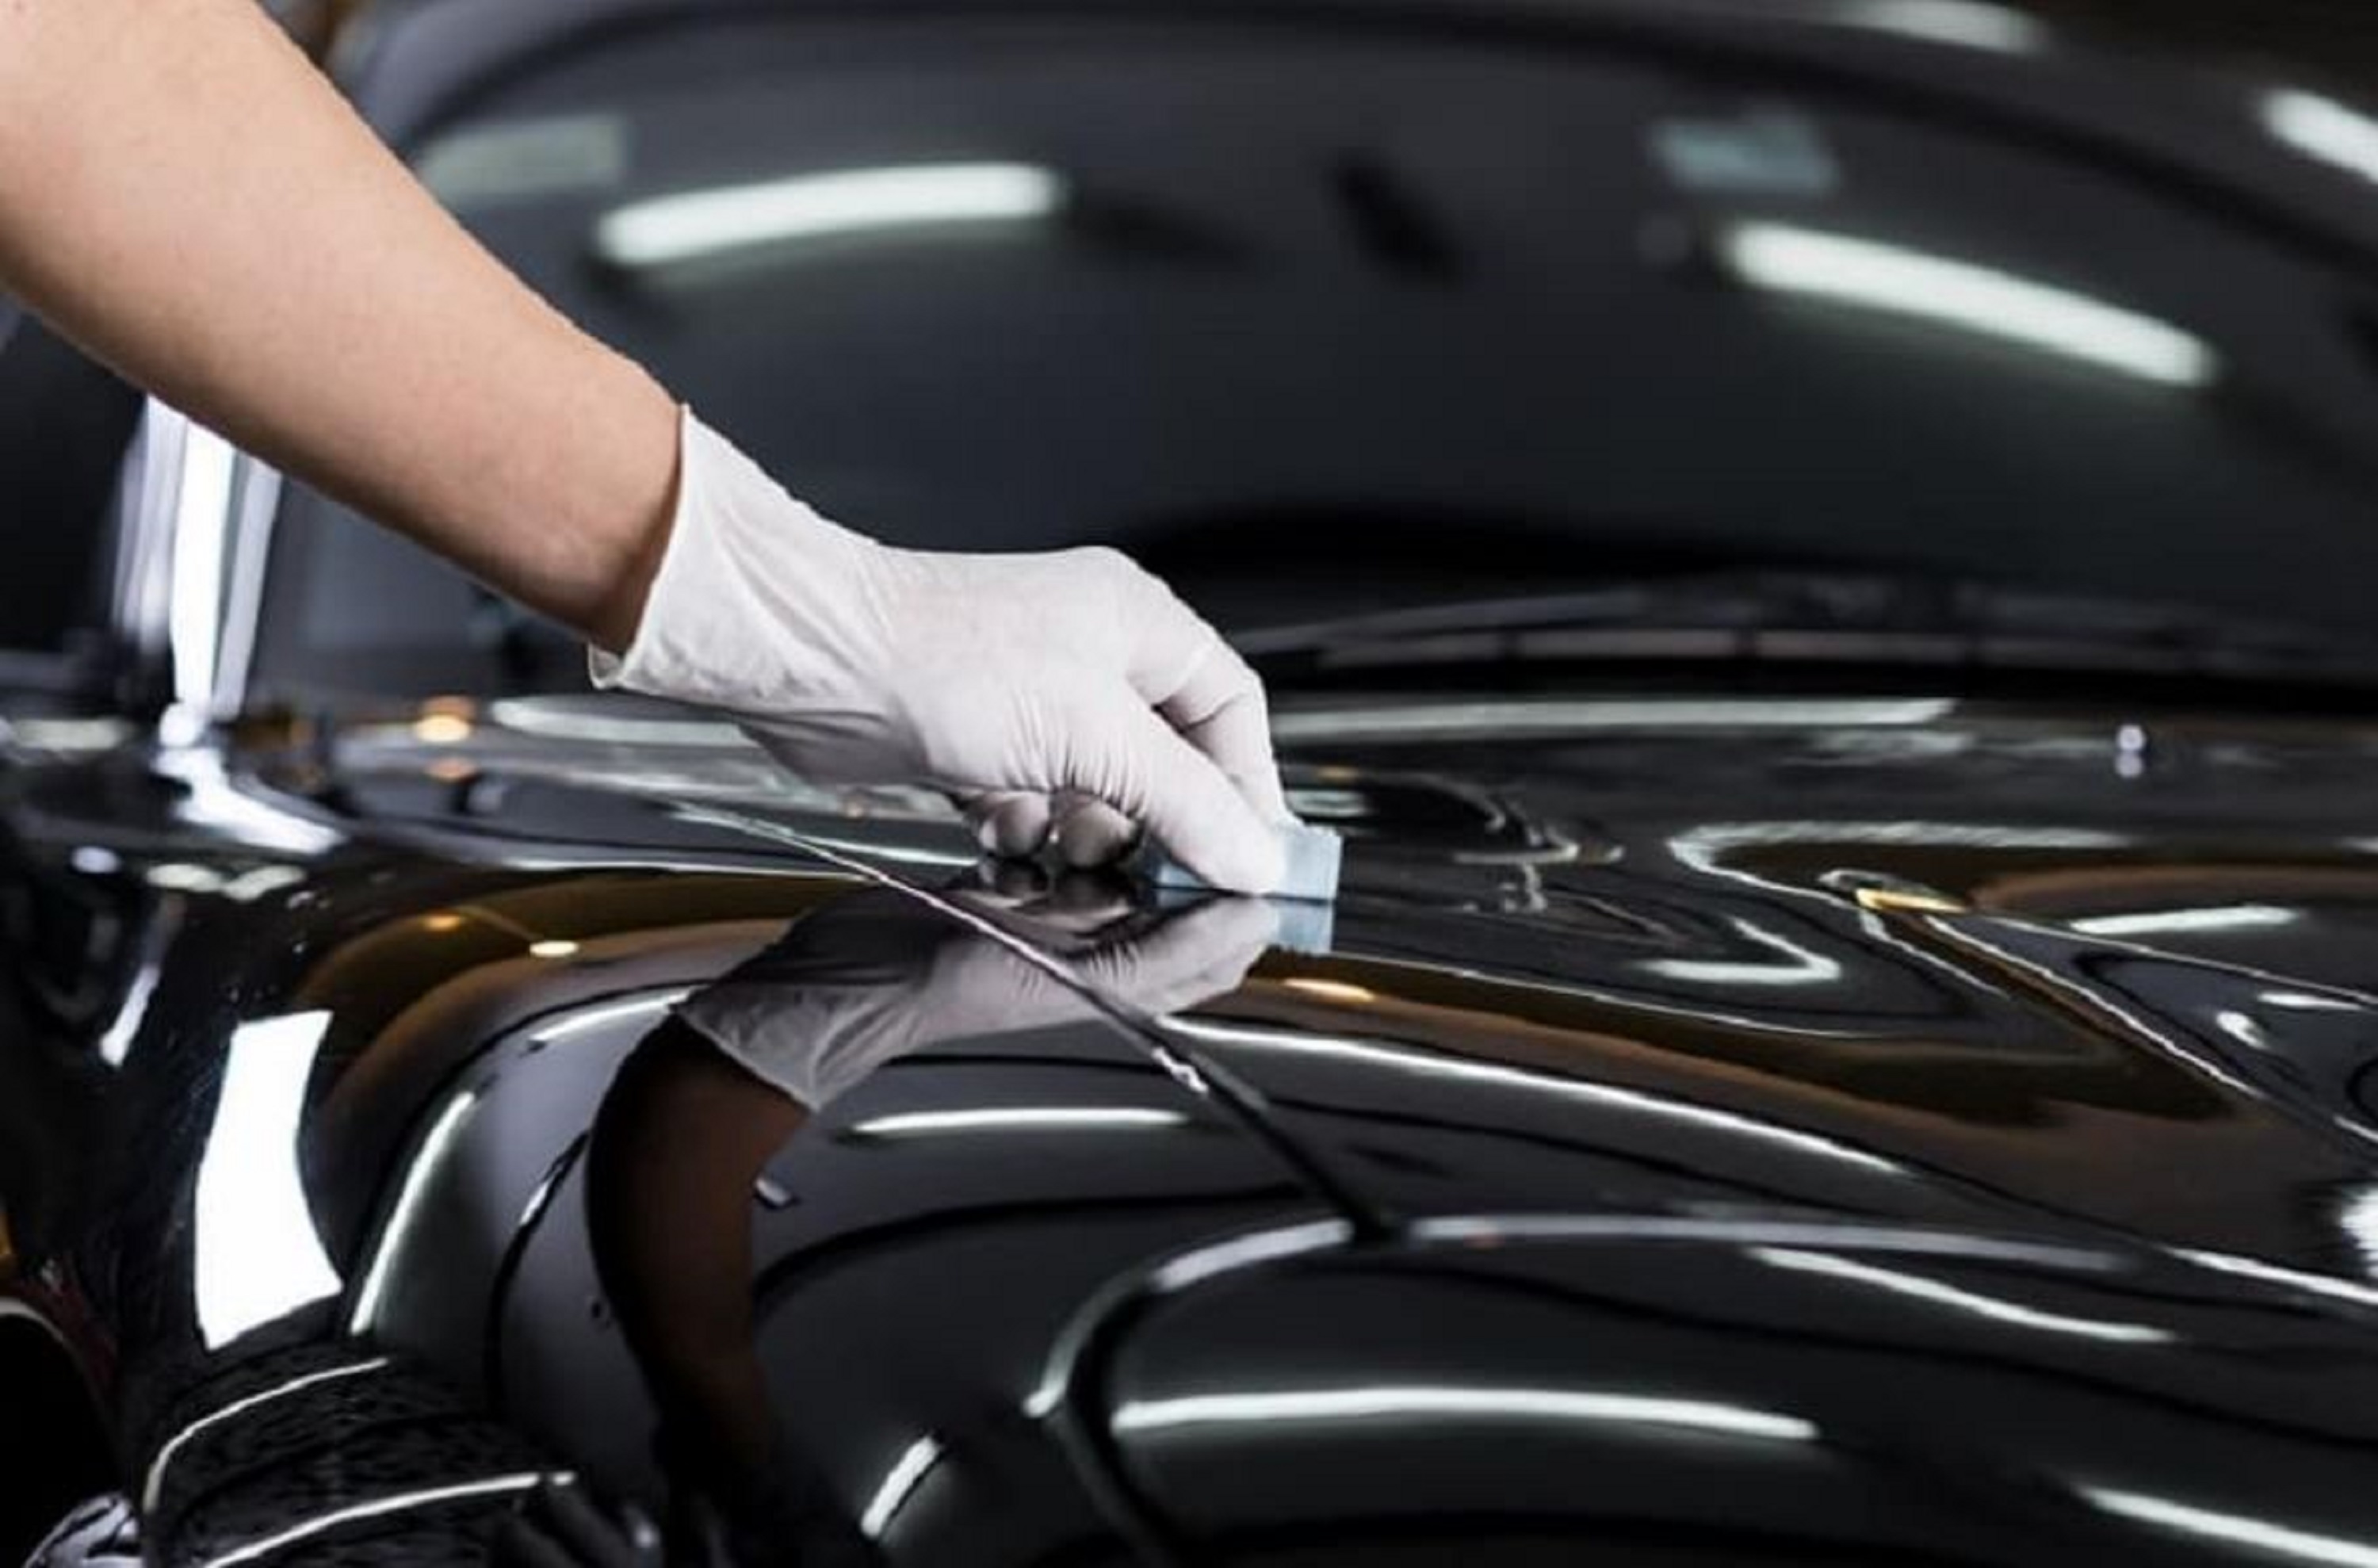
car, grille, automotive lighting, hood, automotive tire, motor vehicle, automotive design, vehicle, steering wheel, window, automotive exterior, windscreen wiper, automotive mirror, bumper, headlamp, alloy wheel, fender, vehicle door, personal luxury car, rim, automotive wheel system, Tints and shades, windshield, auto part, performance car, glass, automotive window part, personal protective equipment, mid size car, family car, spoke, sports car, luxury vehicle, electric blue, metal, audio equipment, carbon, sports sedan, leather, driving, concept car, full size car, compact car, sport utility vehicle, city car, supercar, executive car, classic car